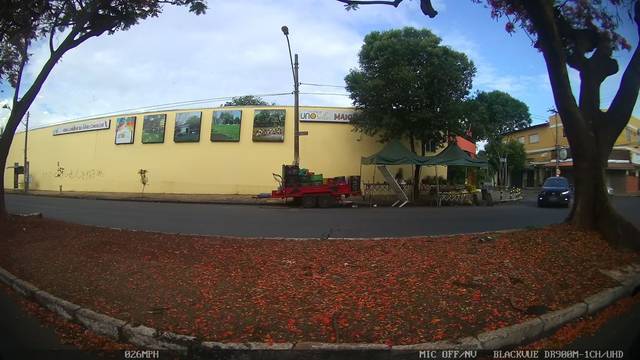
Region: Brazil
Coordinates: -16.666, -49.245